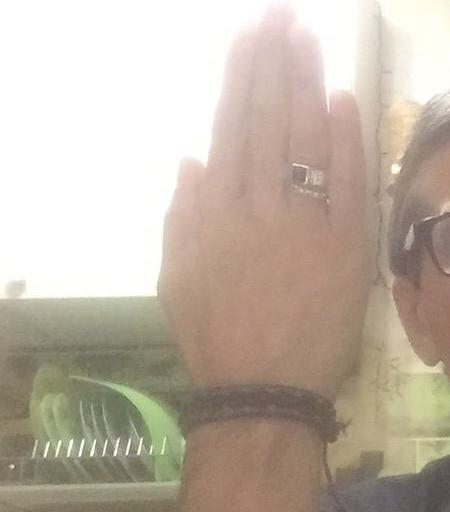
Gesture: stop_inverted